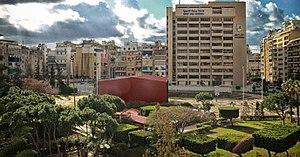
La fusillade à l'université arabe de Beyrouth s'est produite le jeudi 25 janvier 2007 sur le campus de l'université arabe de Beyrouth. Ces événements sont la manifestation la plus violente des tensions politiques et communautaires qui ont cours dans les universités libanaises depuis la révolution du Cèdre de 2005.
L’université arabe de Beyrouth est une université privée située à Beyrouth.